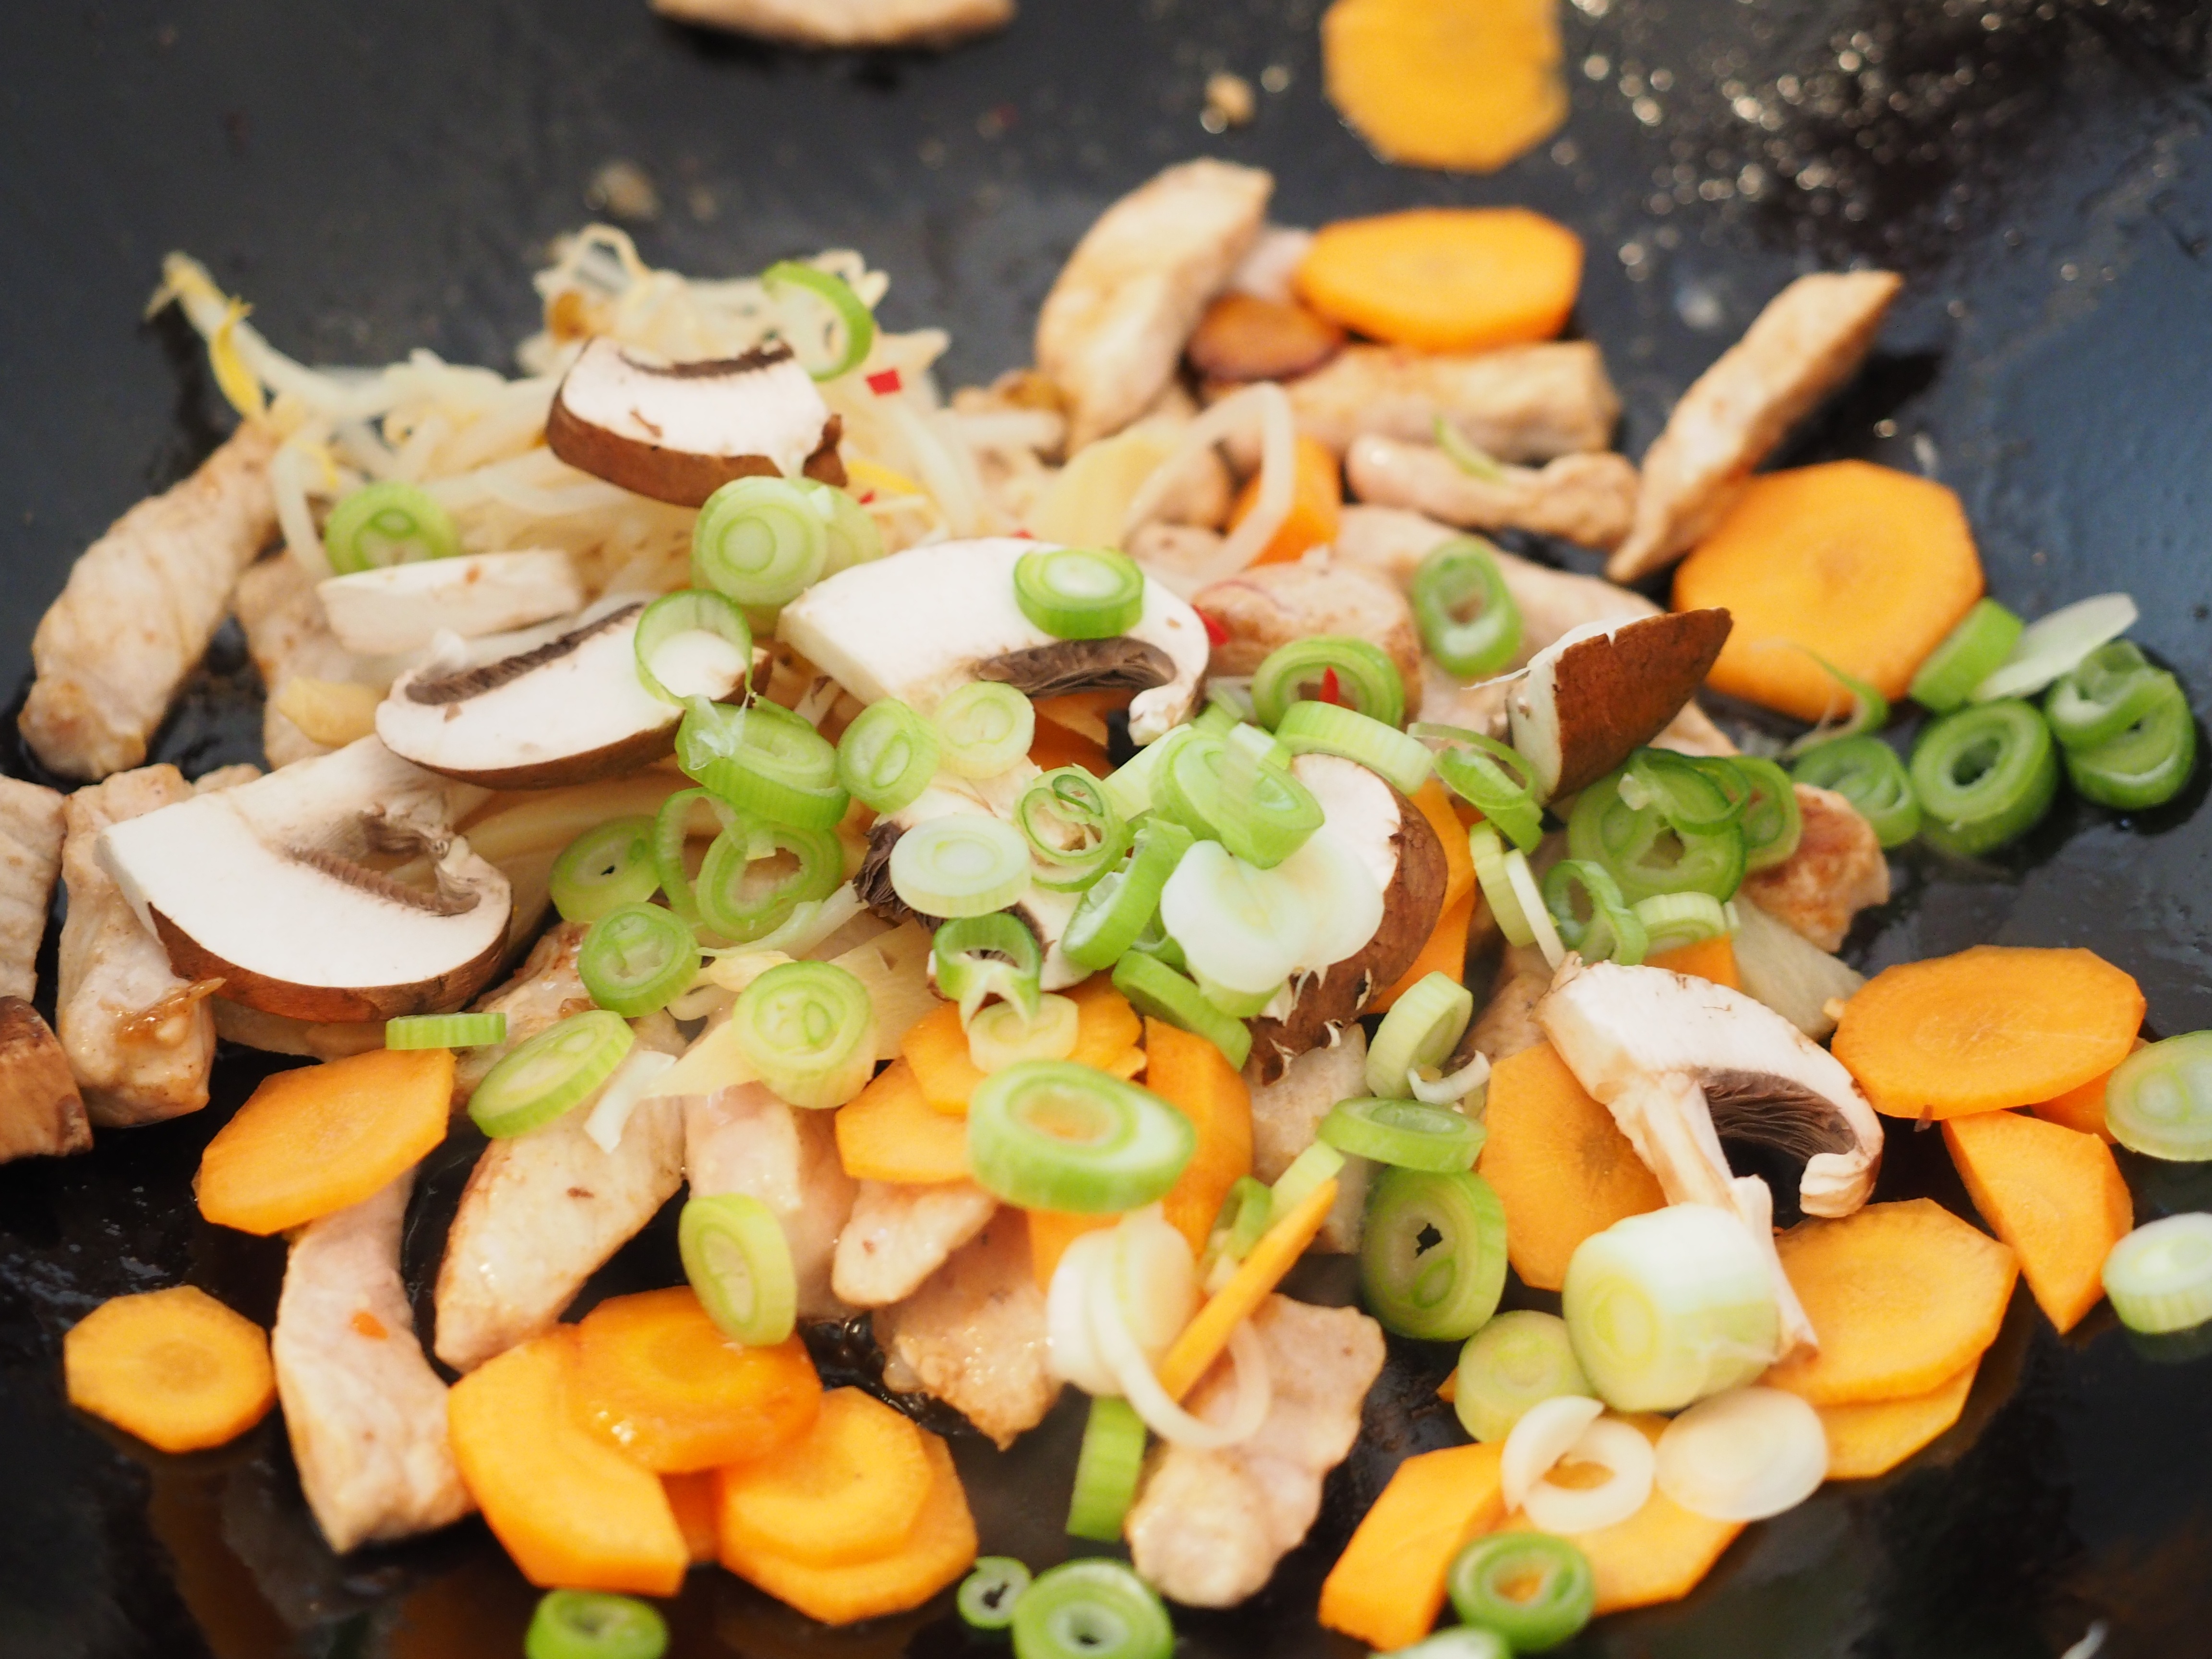
dish, meal, food, salad, produce, vegetable, meat, cuisine, pan, wok, nutrition, vegetables, mushrooms, court, leek, sliced, carrots, flowering plant, vegetable pan, land plant